Yellow (2006 feature film)

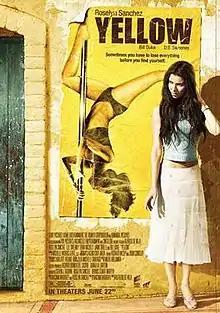
Film poster

Yellow is a 2006 American film directed by Alfredo De Villa and starring Roselyn Sanchez, Bill Duke, and D. B. Sweeney.